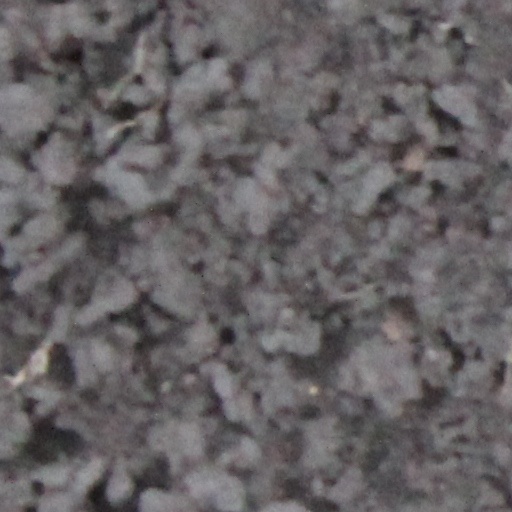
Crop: wheat